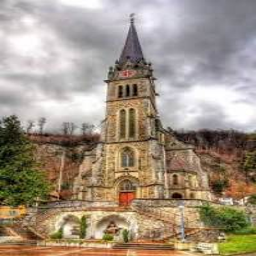
Kathedrale St. Florin